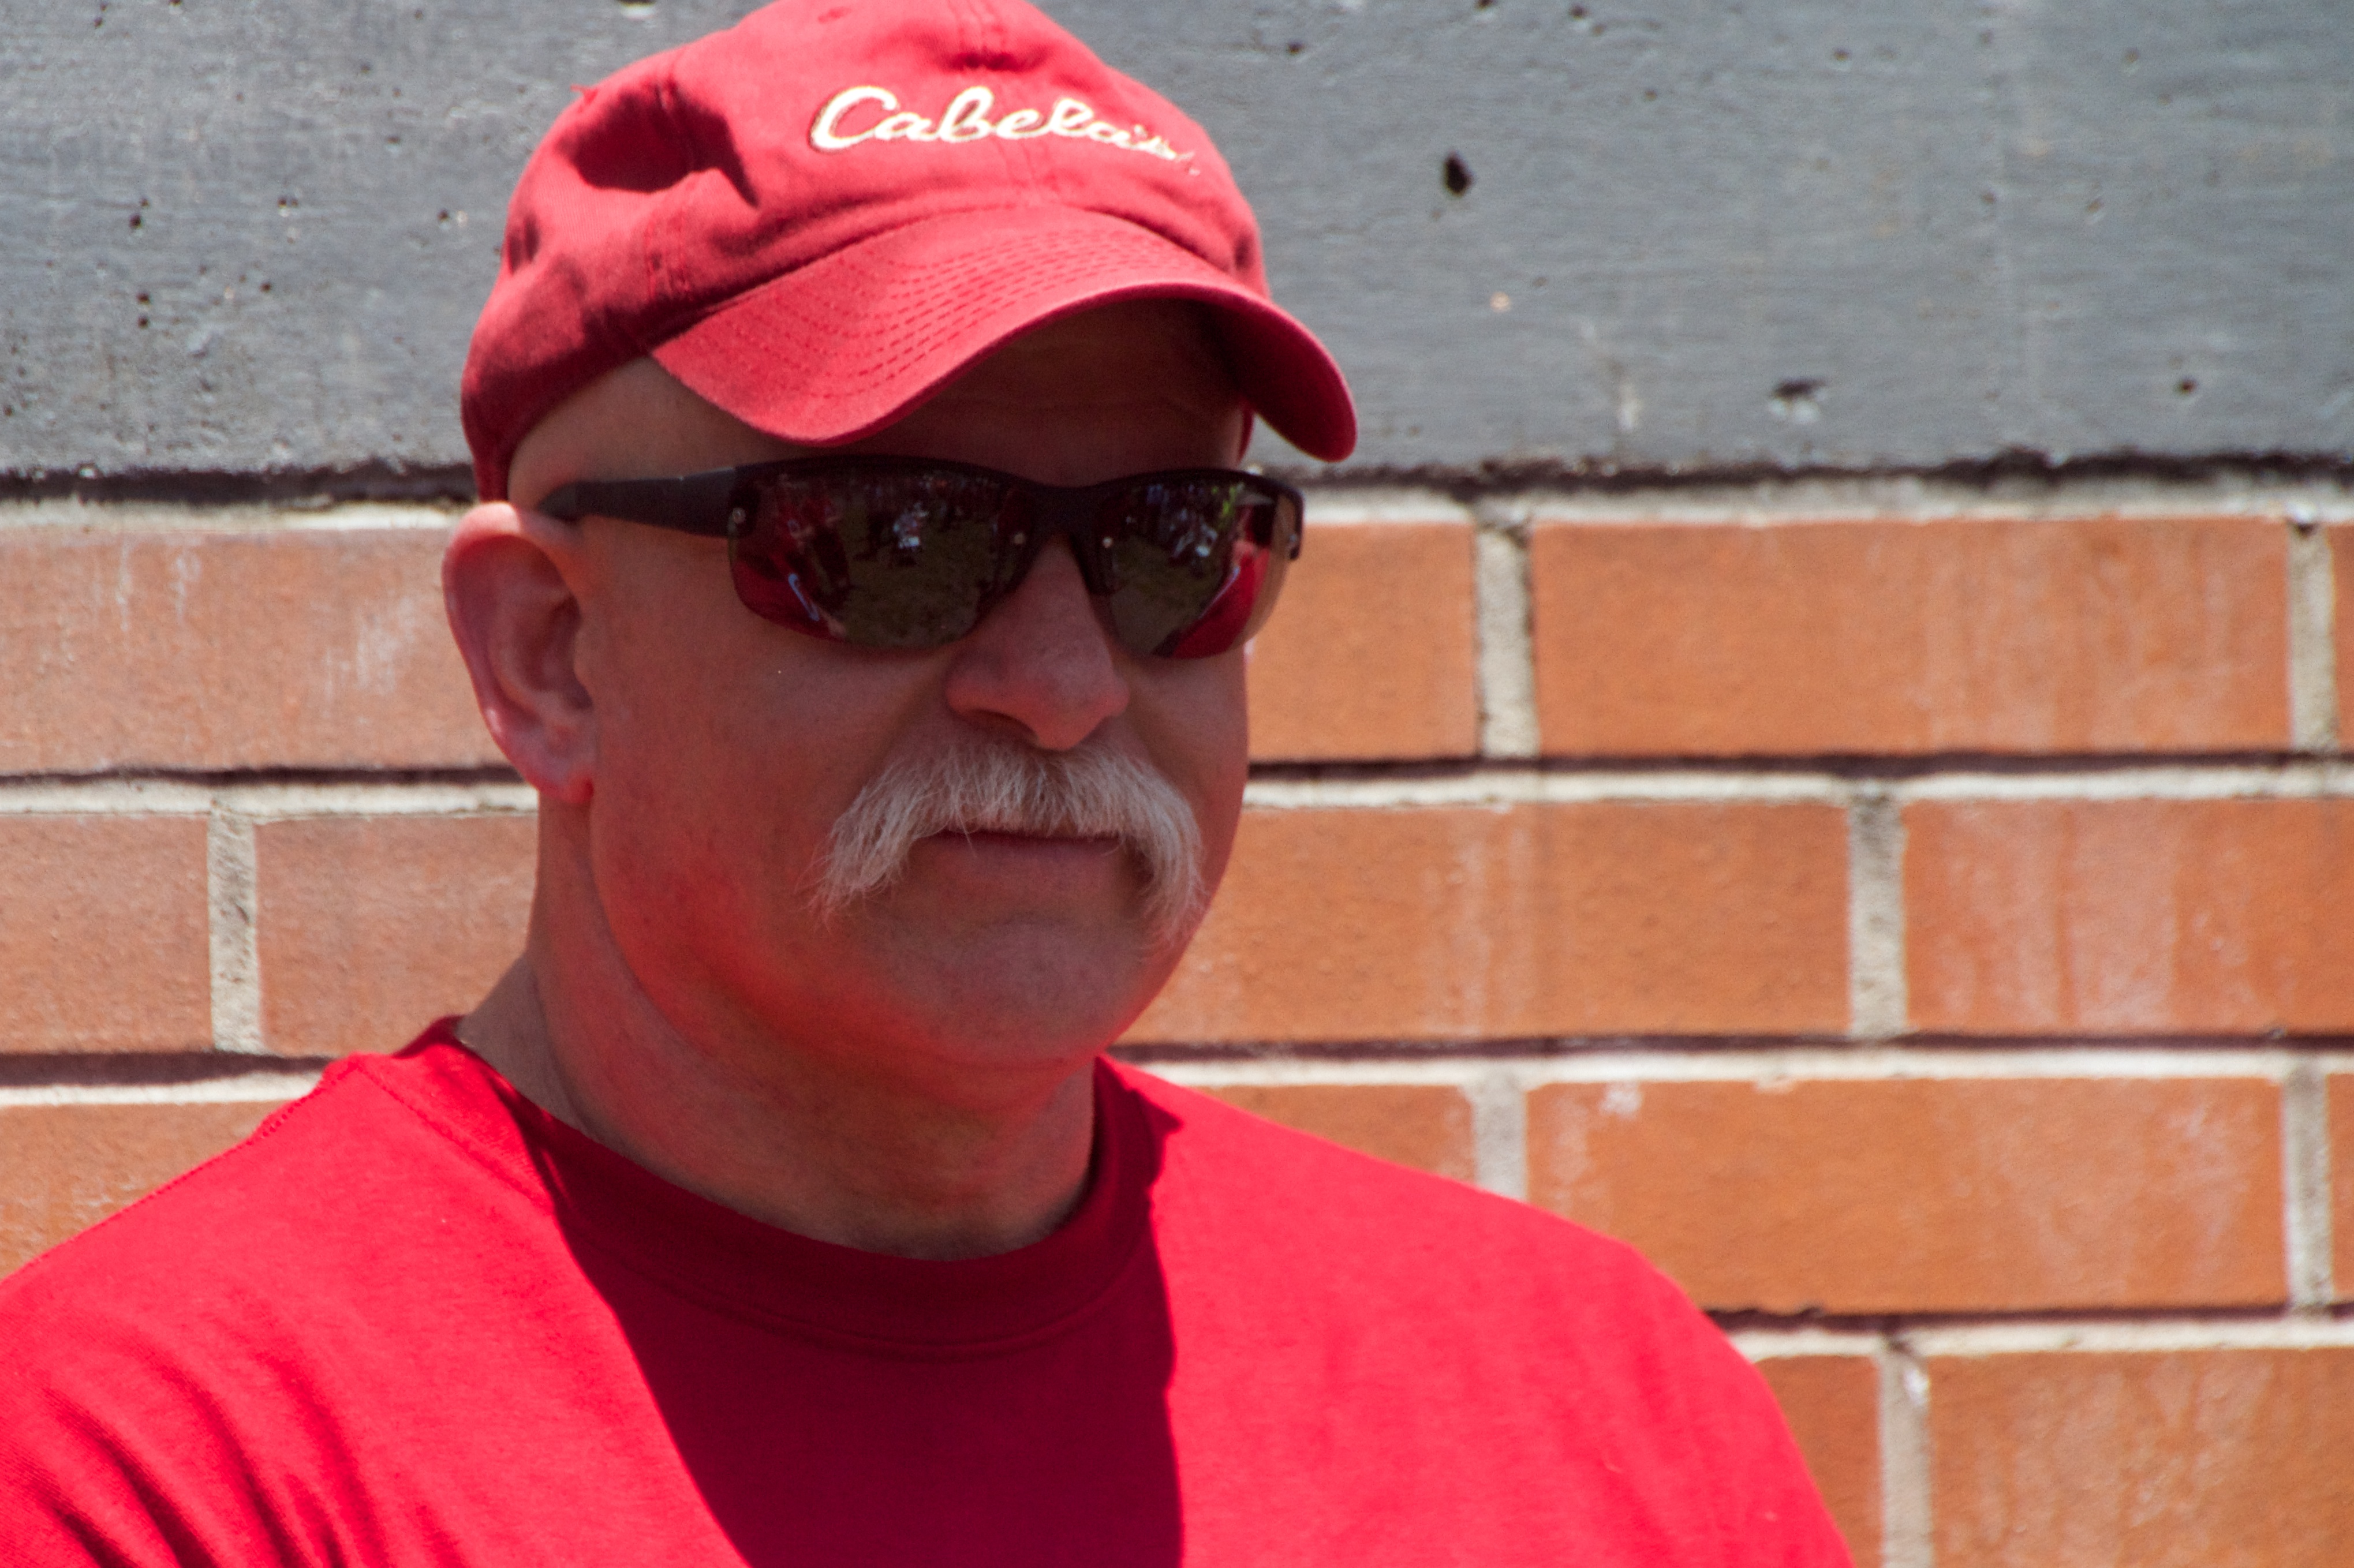
man, male, red, color, hat, clothing, sunglasses, glasses, cap, head, rownewyork, facial hair